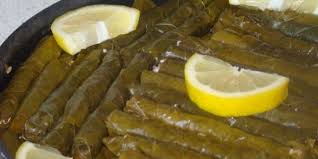
Yemek: yaprak_sarma